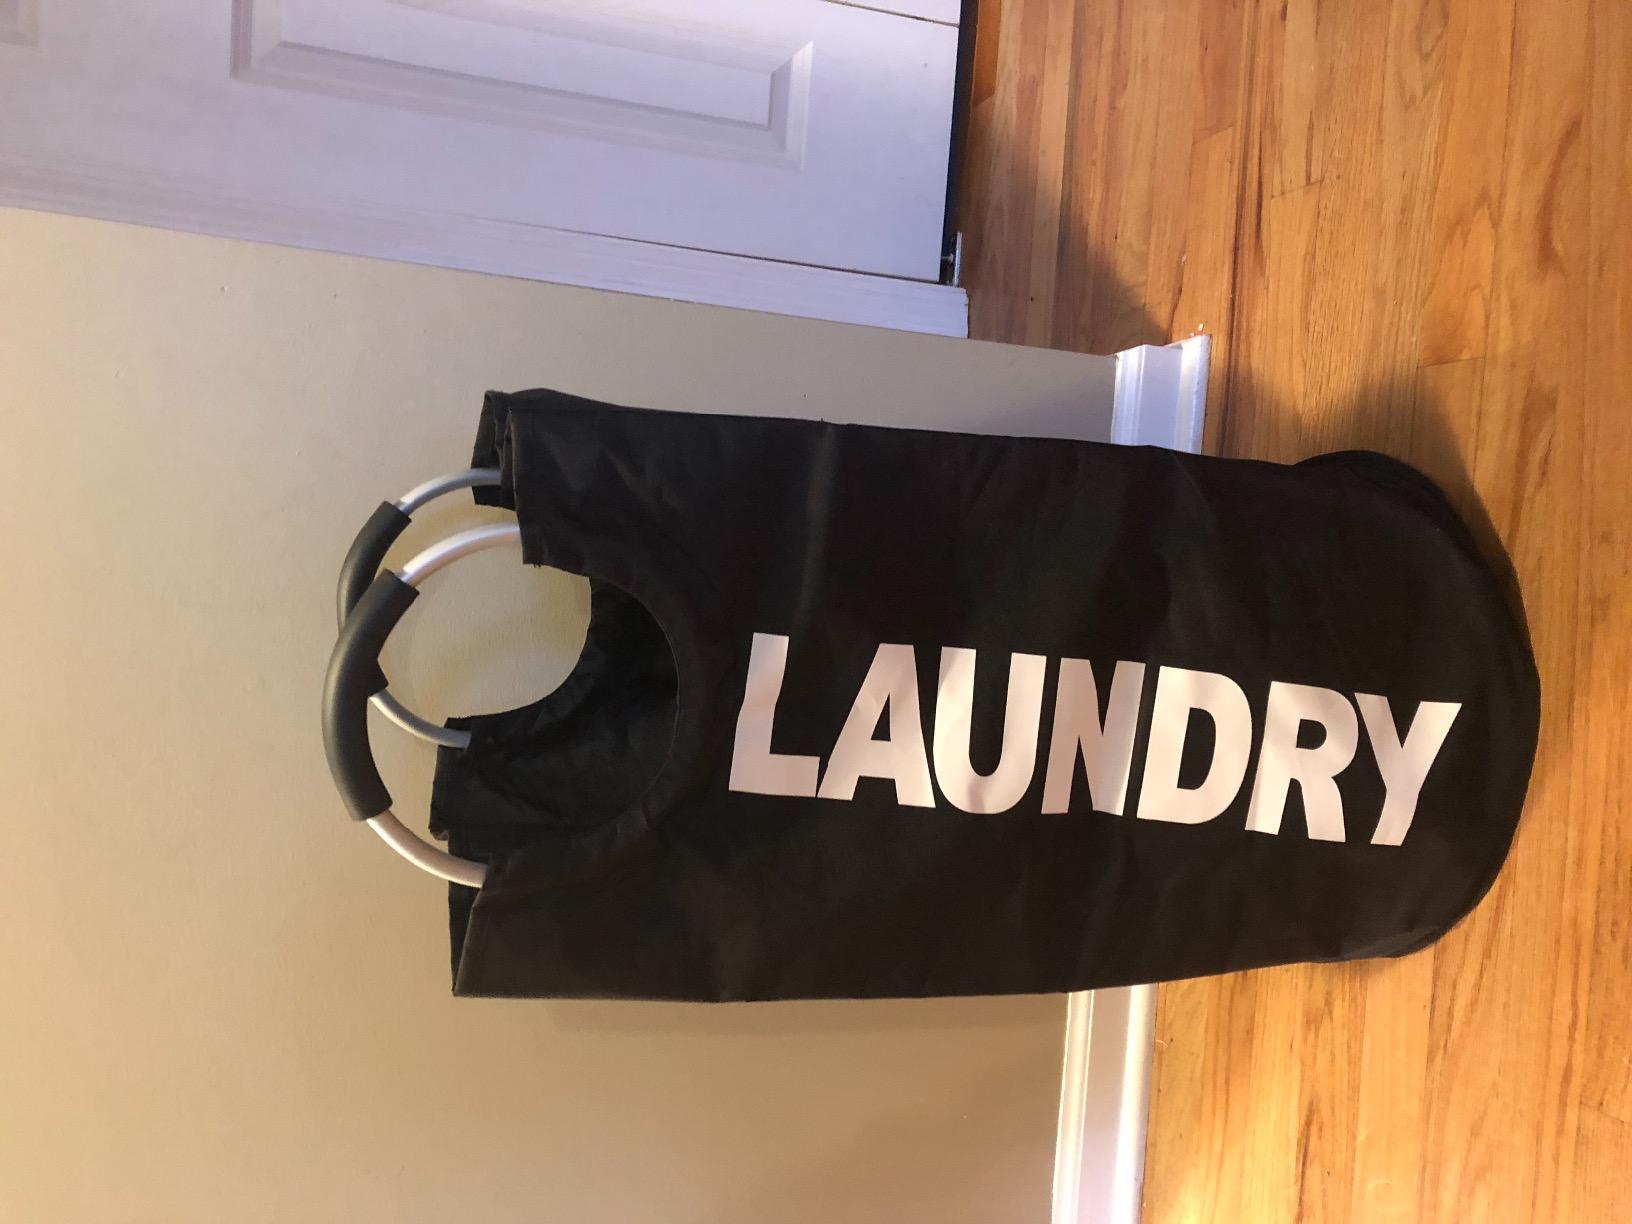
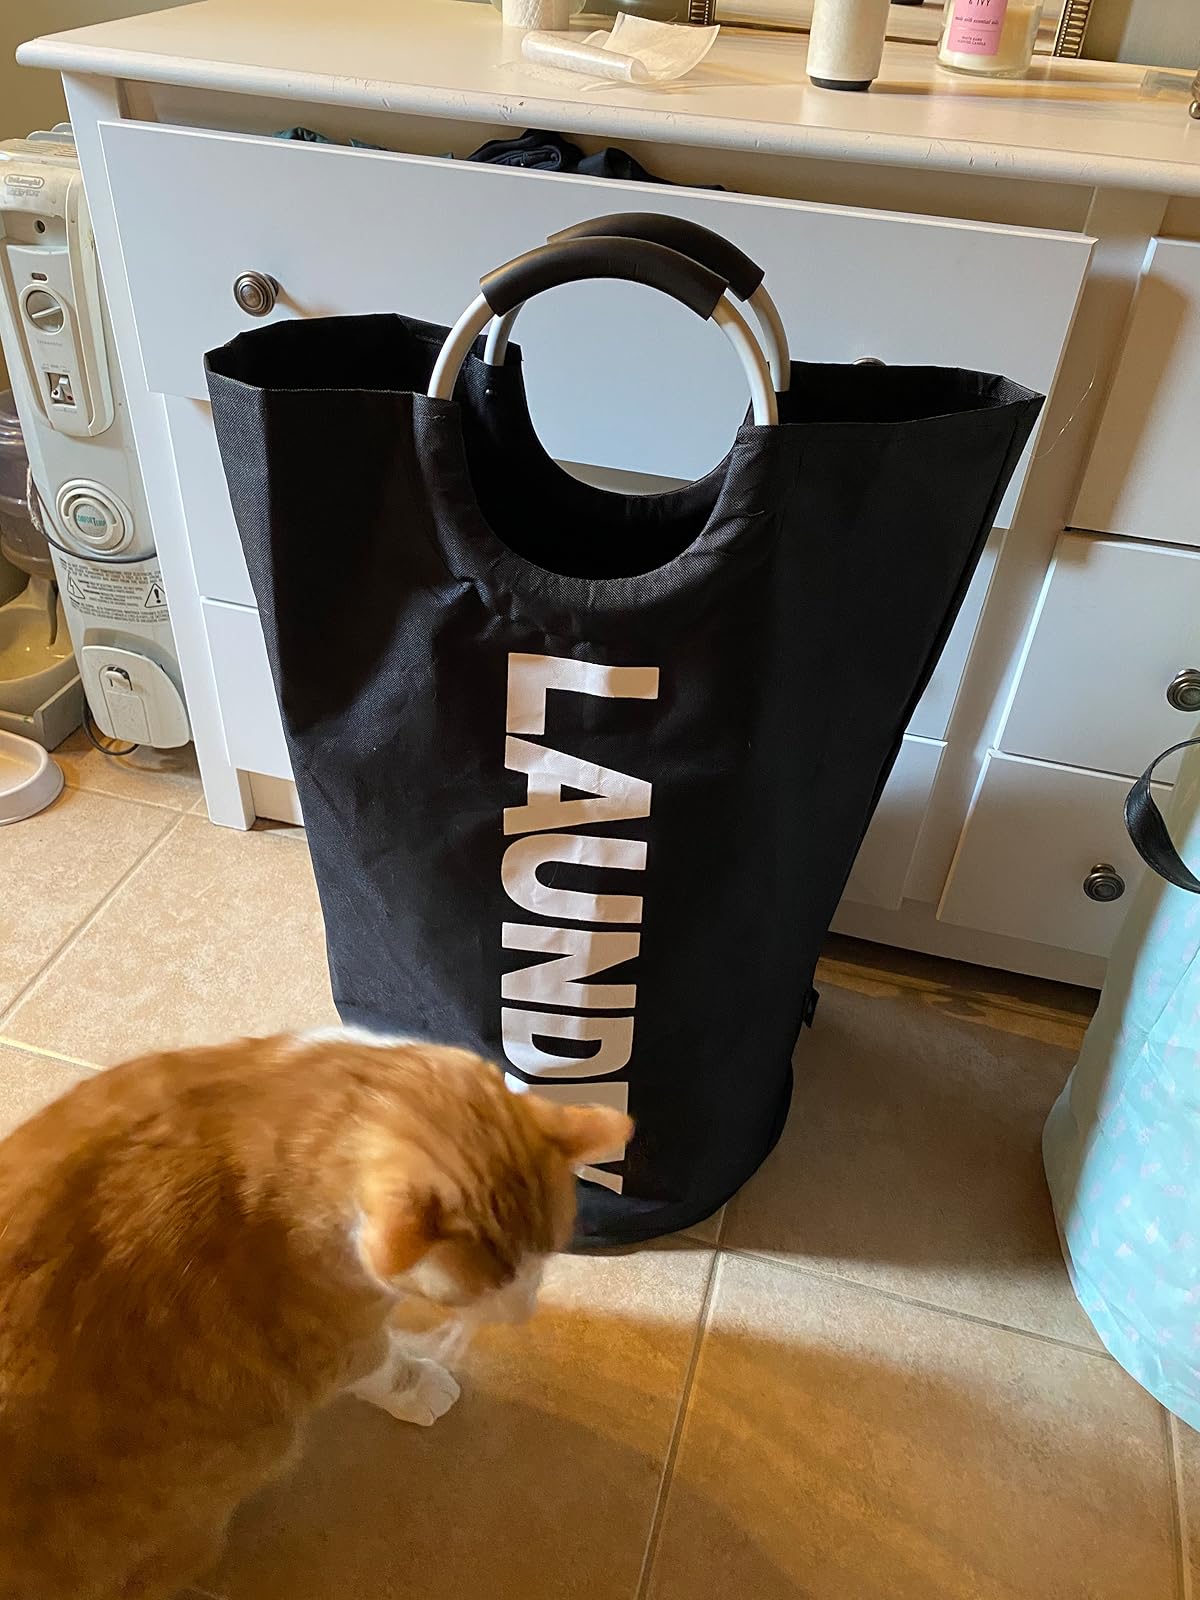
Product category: items_hamper
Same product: yes